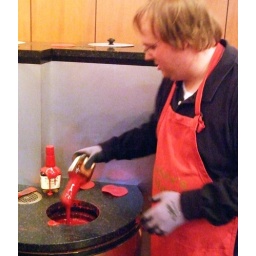
At the end of the Maker's Mark distillery tour you can dip a bottle in the famous red wax.